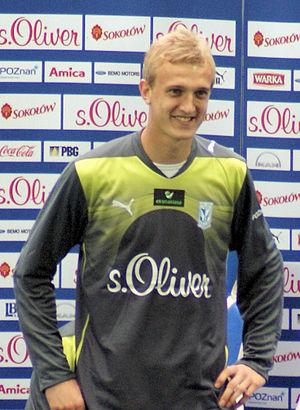
Jasmin Burić, né le 18 février 1987 à Zenica, est un footballeur bosnien. Il évolue au poste de gardien de but au Lech Poznań.